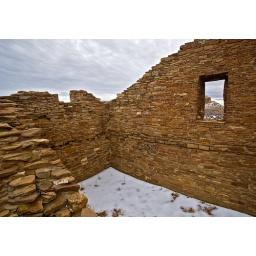
Window in stone wall of ancient ruin in Chaco Canyon National Historic Monument